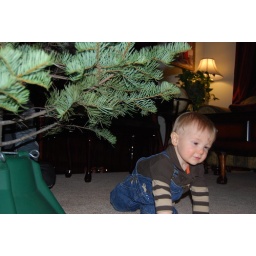
Let me check out this tree in the house business.